Mohammed Mostajo-Radji

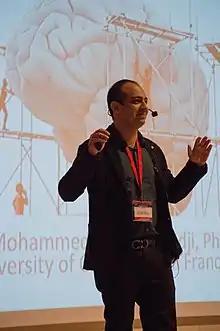
Mostajo-Radji keynotes a medical conference in Granada, Spain

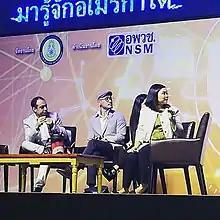
Mostajo-Radji participates in a panel at the Thailand National Science and Technology Fair in Bangkok

Mostajo-Radji completed his undergraduate studies at the Rochester Institute of Technology, where he majored in Biotechnology and Bioinformatics and obtained a minor in Science, Technology and Society Studies. During his undergraduate times, he researched the genetic components of age-related hearing-loss under the supervision of Dina Newman. In addition he worked closely with Robert Dirksen at the University of Rochester studying autosomal dominant skeletal myopathies and with Nobel prize laureate Roger Tsien at the University of California San Diego synthesizing dual-modality bioimaging probes.